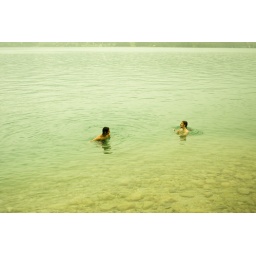
Two fish in the lake